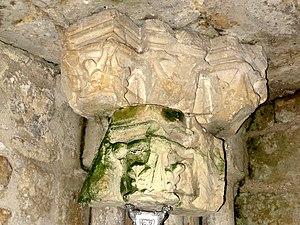
L'église Saint-Jean-Baptiste est une église catholique paroissiale située à Montépilloy, dans le département de l'Oise, en France. Elle se compose d'un vaisseau unique de quatre travées carrées, et se termine par un chevet plat. Malgré son apparente simplicité, l'église est en réalité issue de trois campagnes de construction distinctes. Les murs et les fenêtres latérales des trois premières travées sont de style gothique primitif, et datent de la fin du XIIᵉ siècle. Le portail, simple et raffiné à la fois, ainsi que les faisceaux de colonnettes qui supportent les voûtes de la nef, sont de style rayonnant tardif, et peuvent être datés de la période comprise entre 1320 et 1340. De leurs chapiteaux, ne subsistent que des portions de frise entre le sommet des fûts. Les voûtes sont quant à eux de style gothique flamboyant, et forment un ensemble élégant. Tout comme les fenêtres de la dernière travée, qui affichent un réseau élaboré, elles sont datables du début du XVIᵉ siècle. L'église Saint-Jean-Baptiste a été inscrite aux monuments historiques par arrêté du 12 février 1971, et se trouve dans un bon état de conservation.